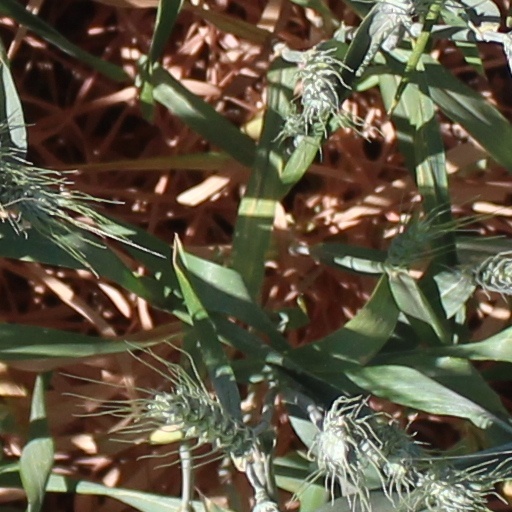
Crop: wheat